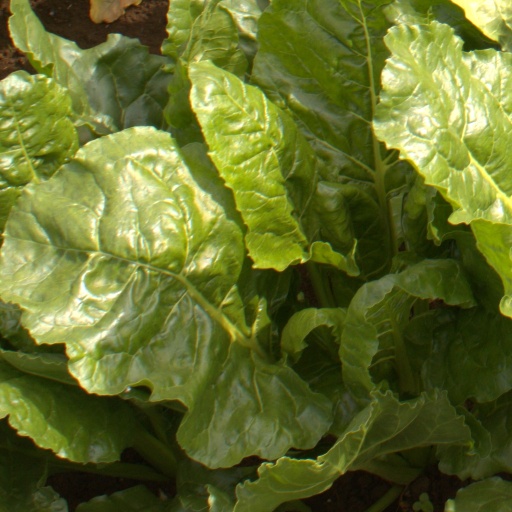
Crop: sugar beet